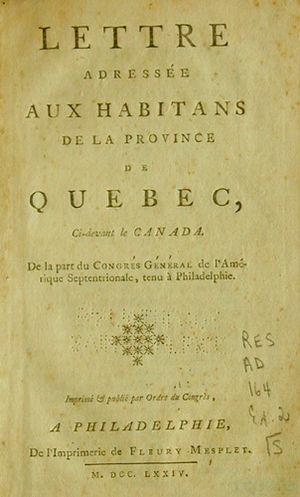
Les Lettres du Congrès continental aux habitants de la province de Québec consistent en trois lettres publiques rédigées par le Congrès continental nord-américain les 26 octobre 1774, 29 mai 1775 et 24 janvier 1776 afin de communiquer directement avec la population de la province de Québec, l'ancien Canada, qui n'avait alors aucun gouvernement représentatif.